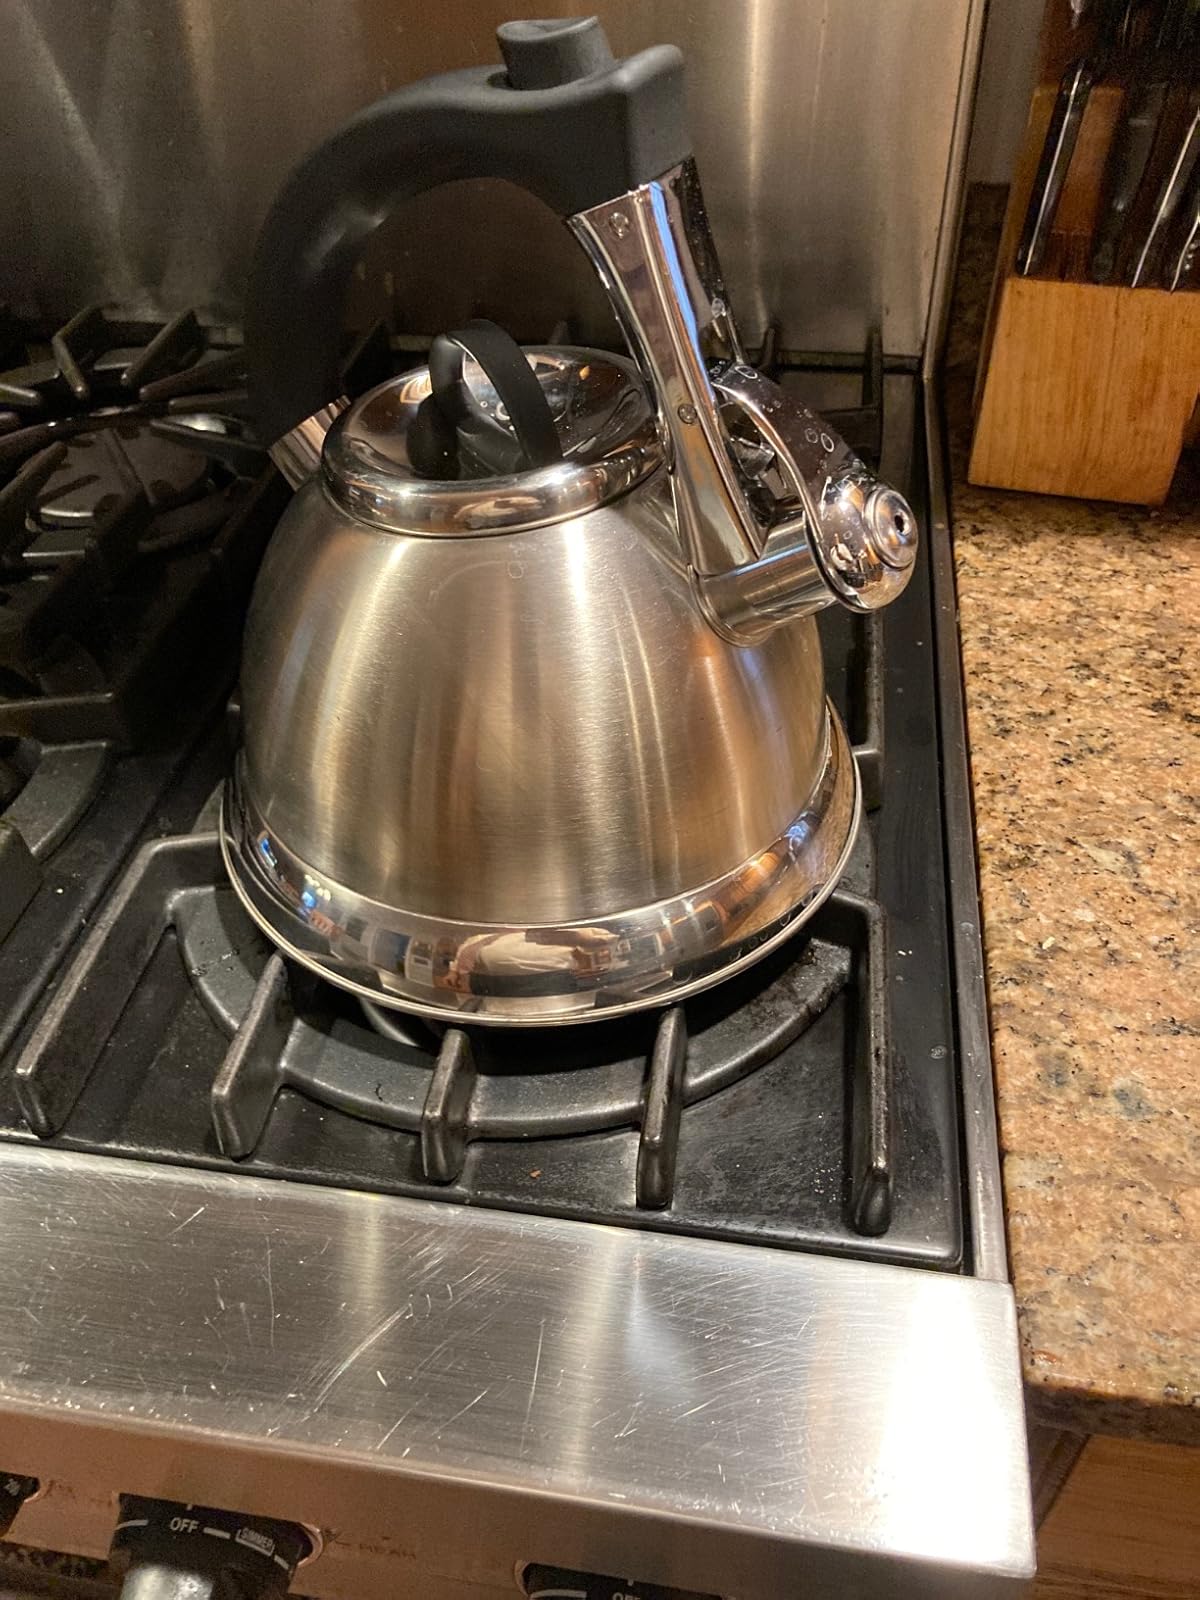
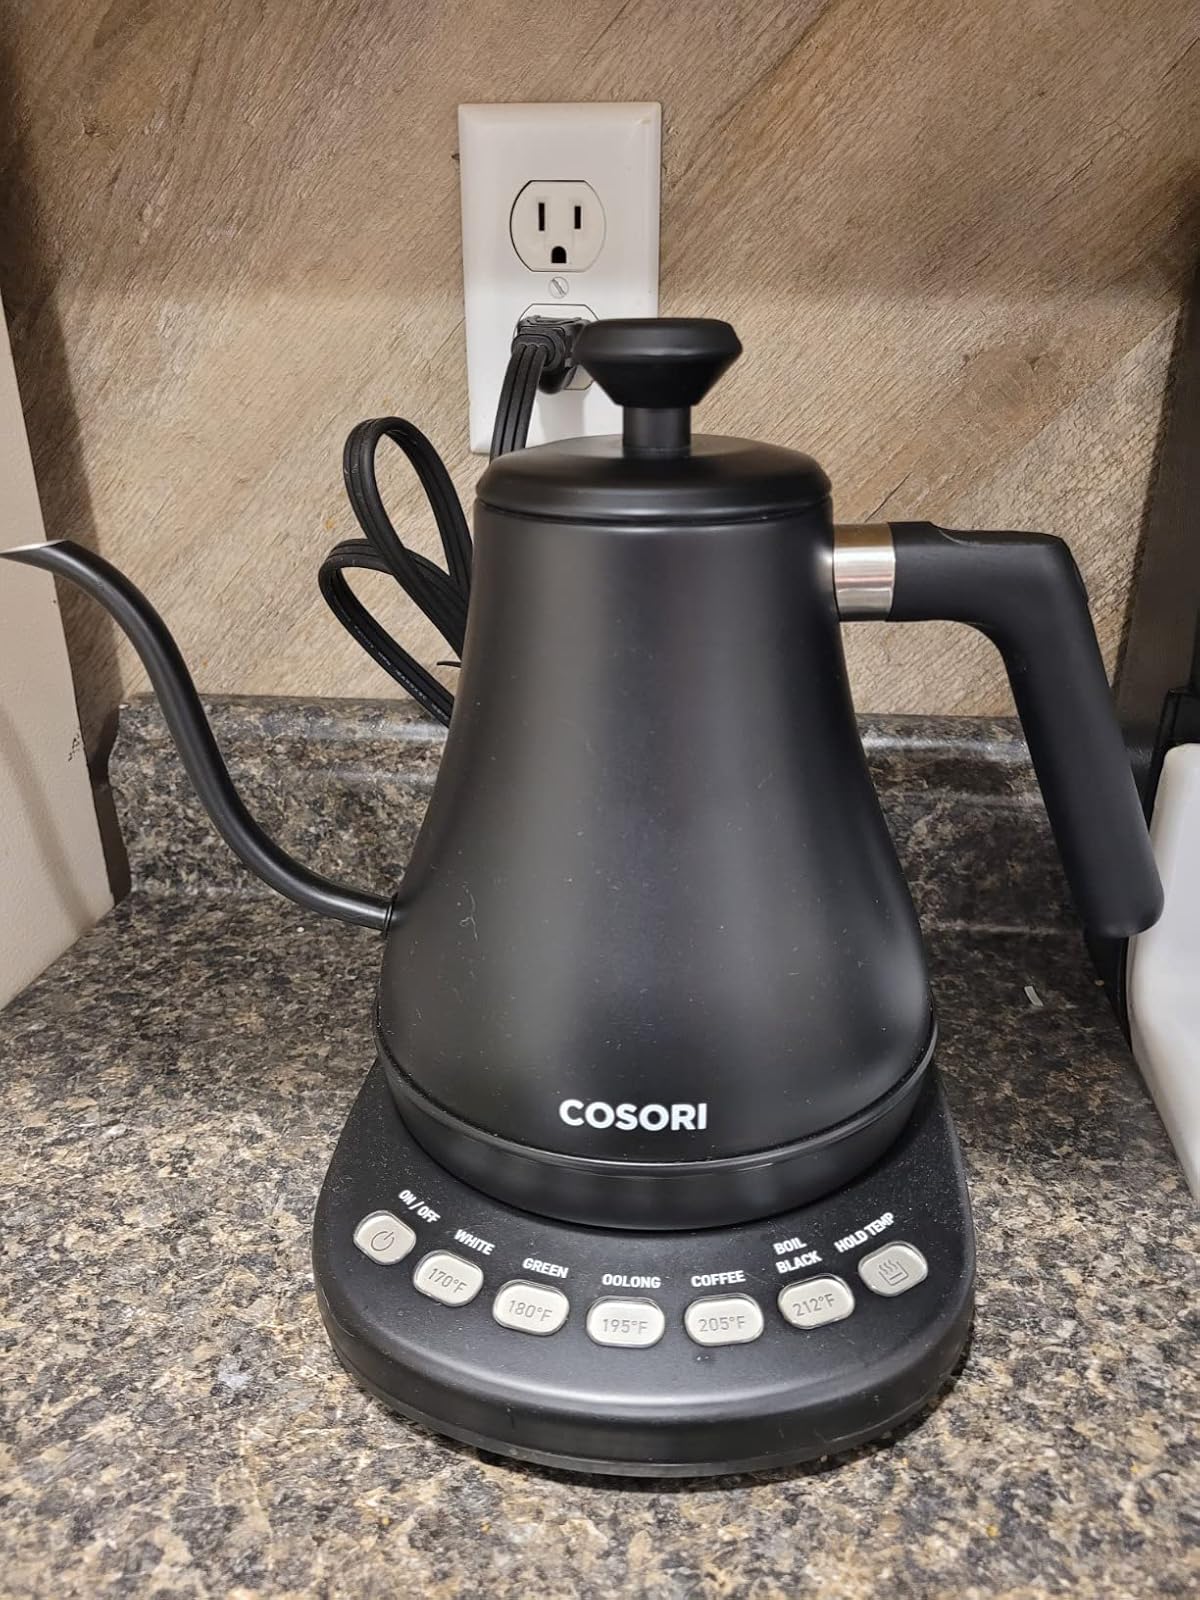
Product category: items_kettle
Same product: no